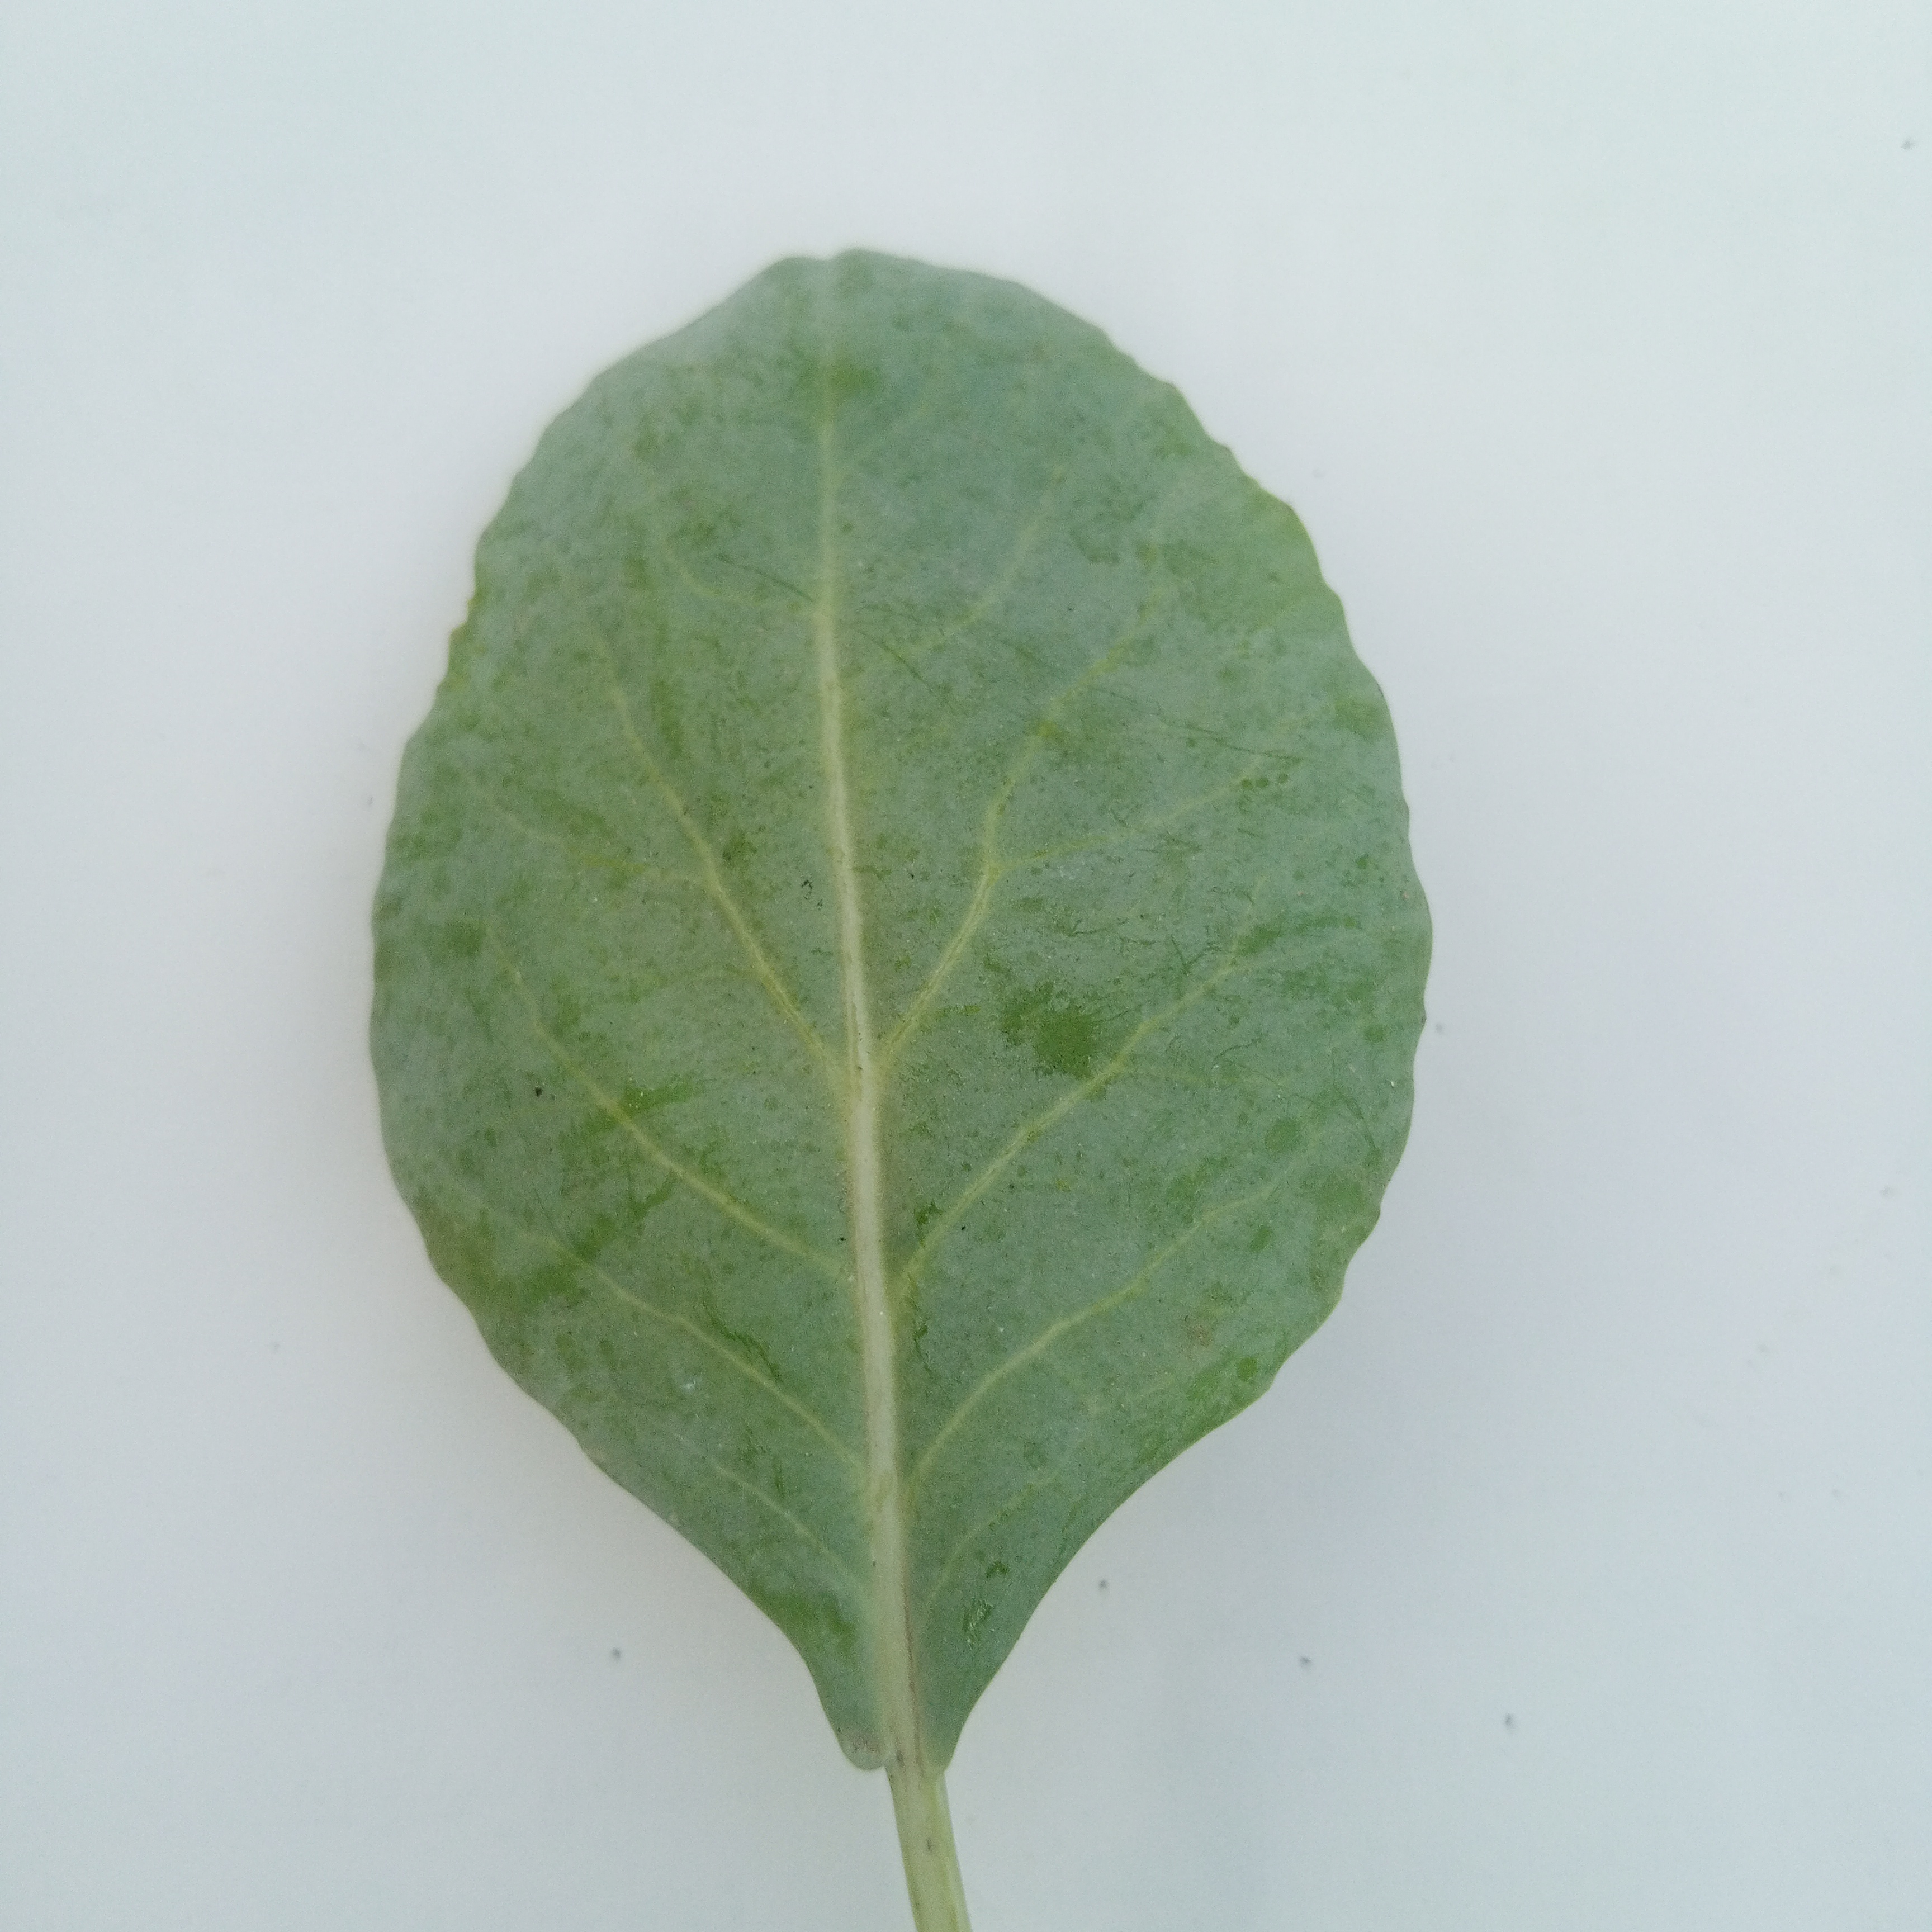
Label: Healthy